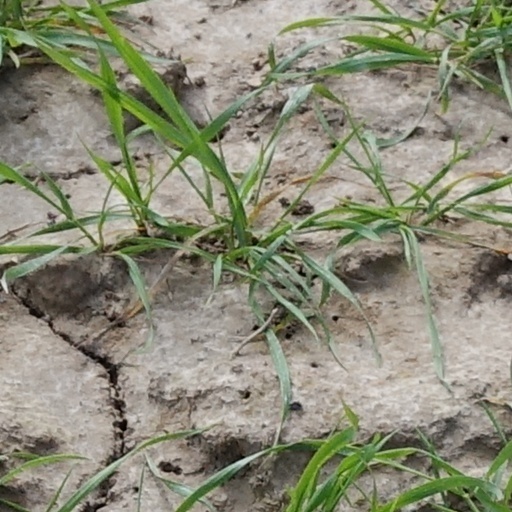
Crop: wheat